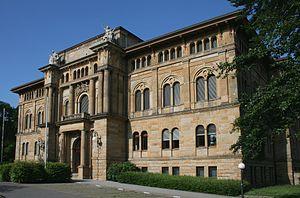
Gotha est une ville allemande de Thuringe, la cinquième du Land par sa population. Chef-lieu de l'arrondissement du même nom, elle est située à 23 km à l'ouest d'Erfurt, la capitale du Land.